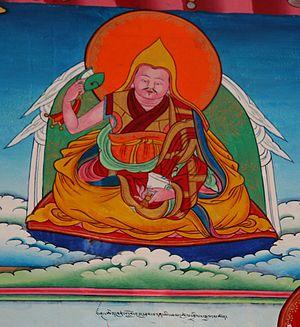
Pagbalha Hutuktu est le nom d'une lignée d'incarnations de bouddha vivant du monastère Galden Jampaling de Chamdo, région autonome du Tibet, en République populaire de Chine.